Anne-Marie Bigot de Cornuel

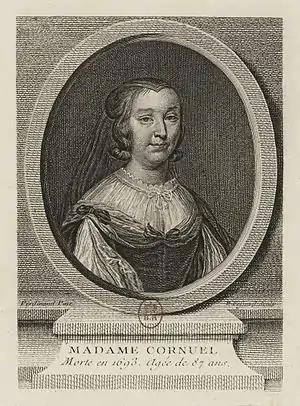
Madame Cornuel Gallica

Anne-Marie Bigot de Cornuel (1605–1694) was a French salonnière. After having been widowed in 1650, she established a famed literary salon in Paris. She was known for her witty remarks and was often quoted.